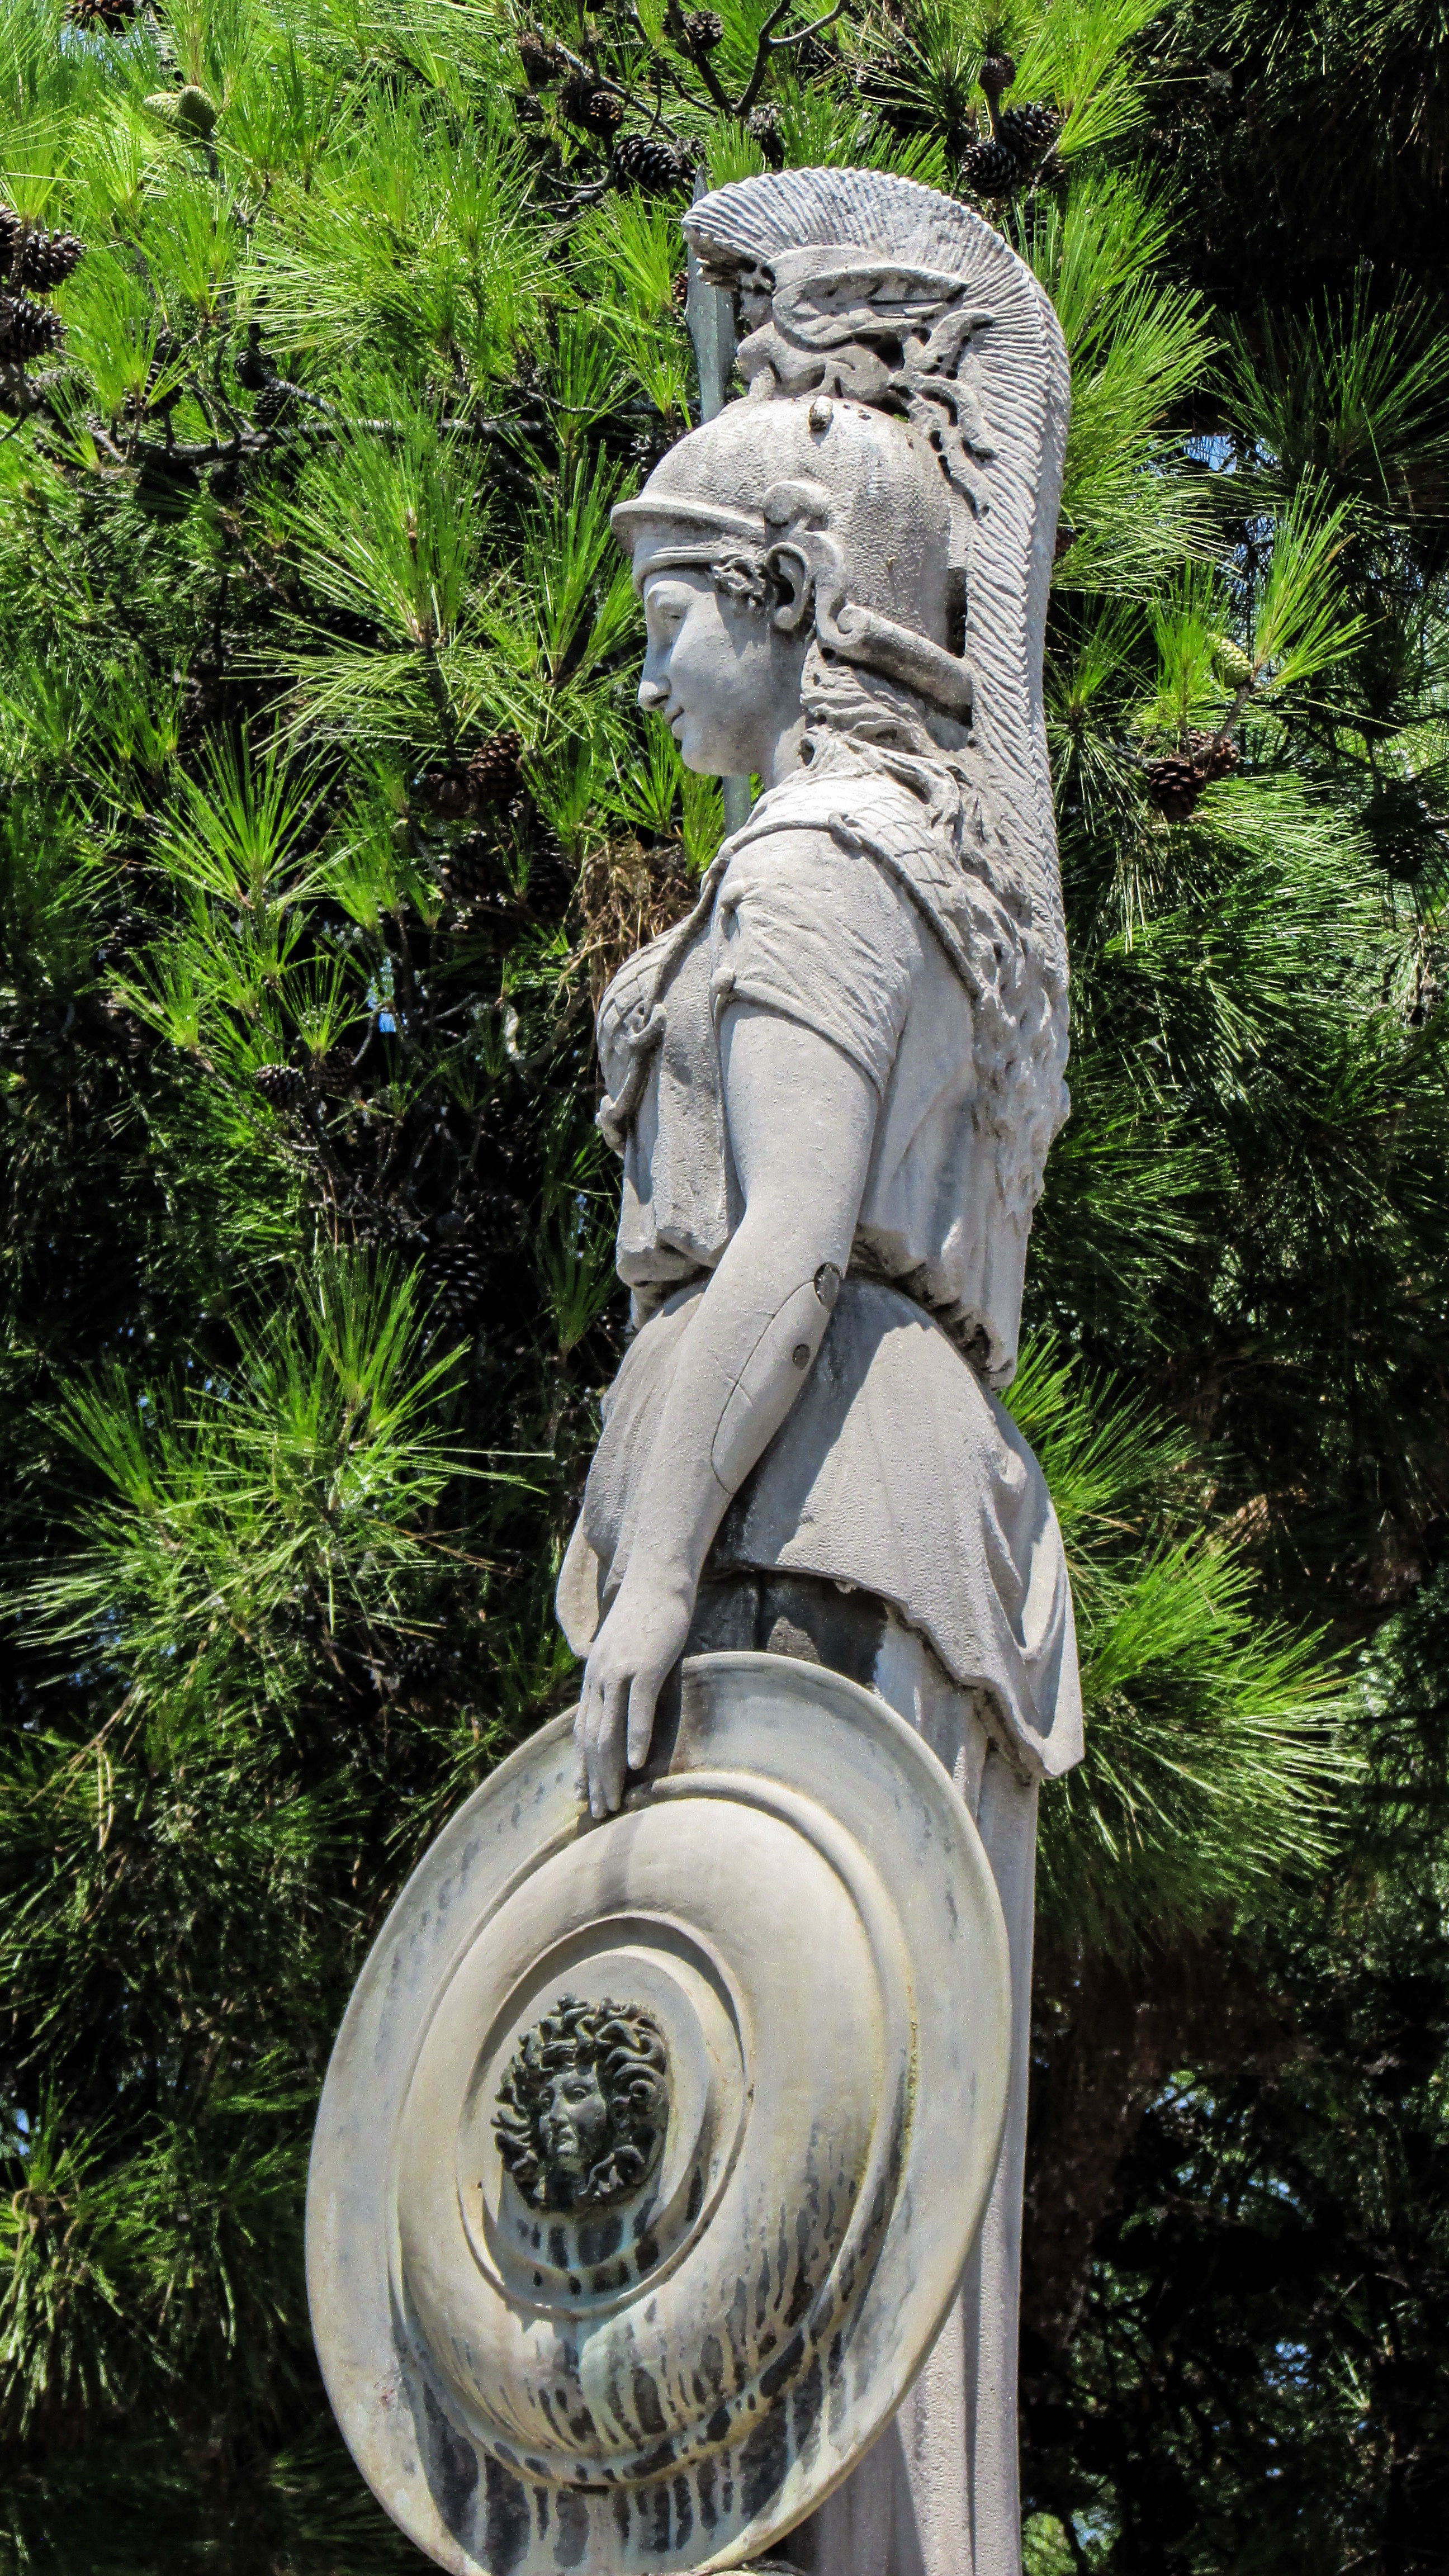
monument, statue, greek, garden, sculpture, art, classical, greece, classic, carving, water feature, goddess, hellenic, volos, athena